Independence of Bangladesh

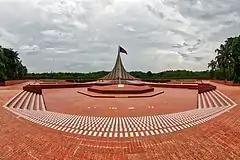
The national monument to the Liberation War.

The Independence Day of Bangladesh is celebrated on 26 March, the day Sheikh Mujibur Rahman declared the Independence of Bangladesh. Various programs are organised in the country to mark the occasion. The National Flag of Bangladesh is flown on all government buildings. The Independence Day Award was introduced by the Government of Bangladesh in 1977. The award is given on the Independence Day of Bangladesh on 26 March. The first Independence Day was celebrated on 26 March 1972, in which Prime Minister Sheikh Mujibur Rahman addressed the nation through a broadcast of the government reforms planned, such as the improvement in social rights.